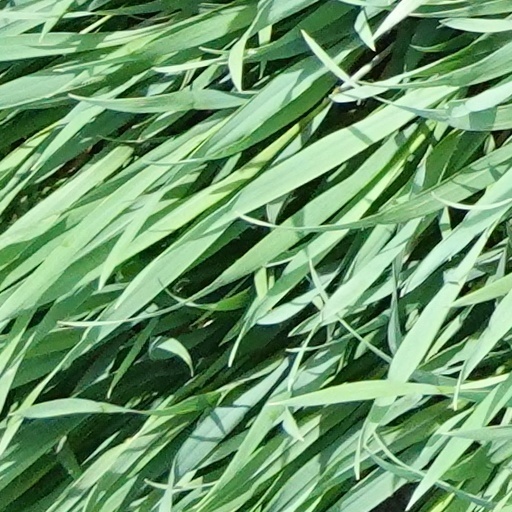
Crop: wheat